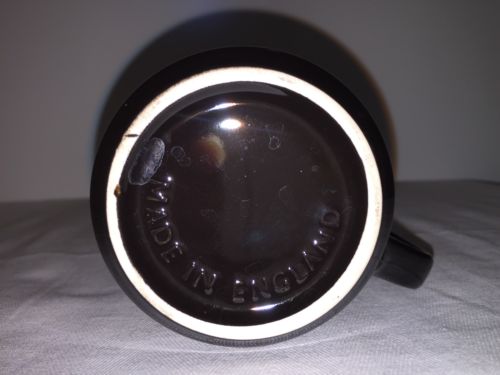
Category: mug